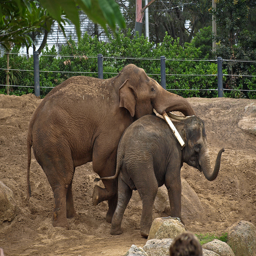
A couple of elephants standing next to a dirt hillside.
Two elephants in an enclosed area during the day.
A couple of elephants standing in a dirt field.
Two elephants walking side by side in a fenced in area .
two elephants near one another behind a fence